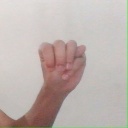
अक्षर: म